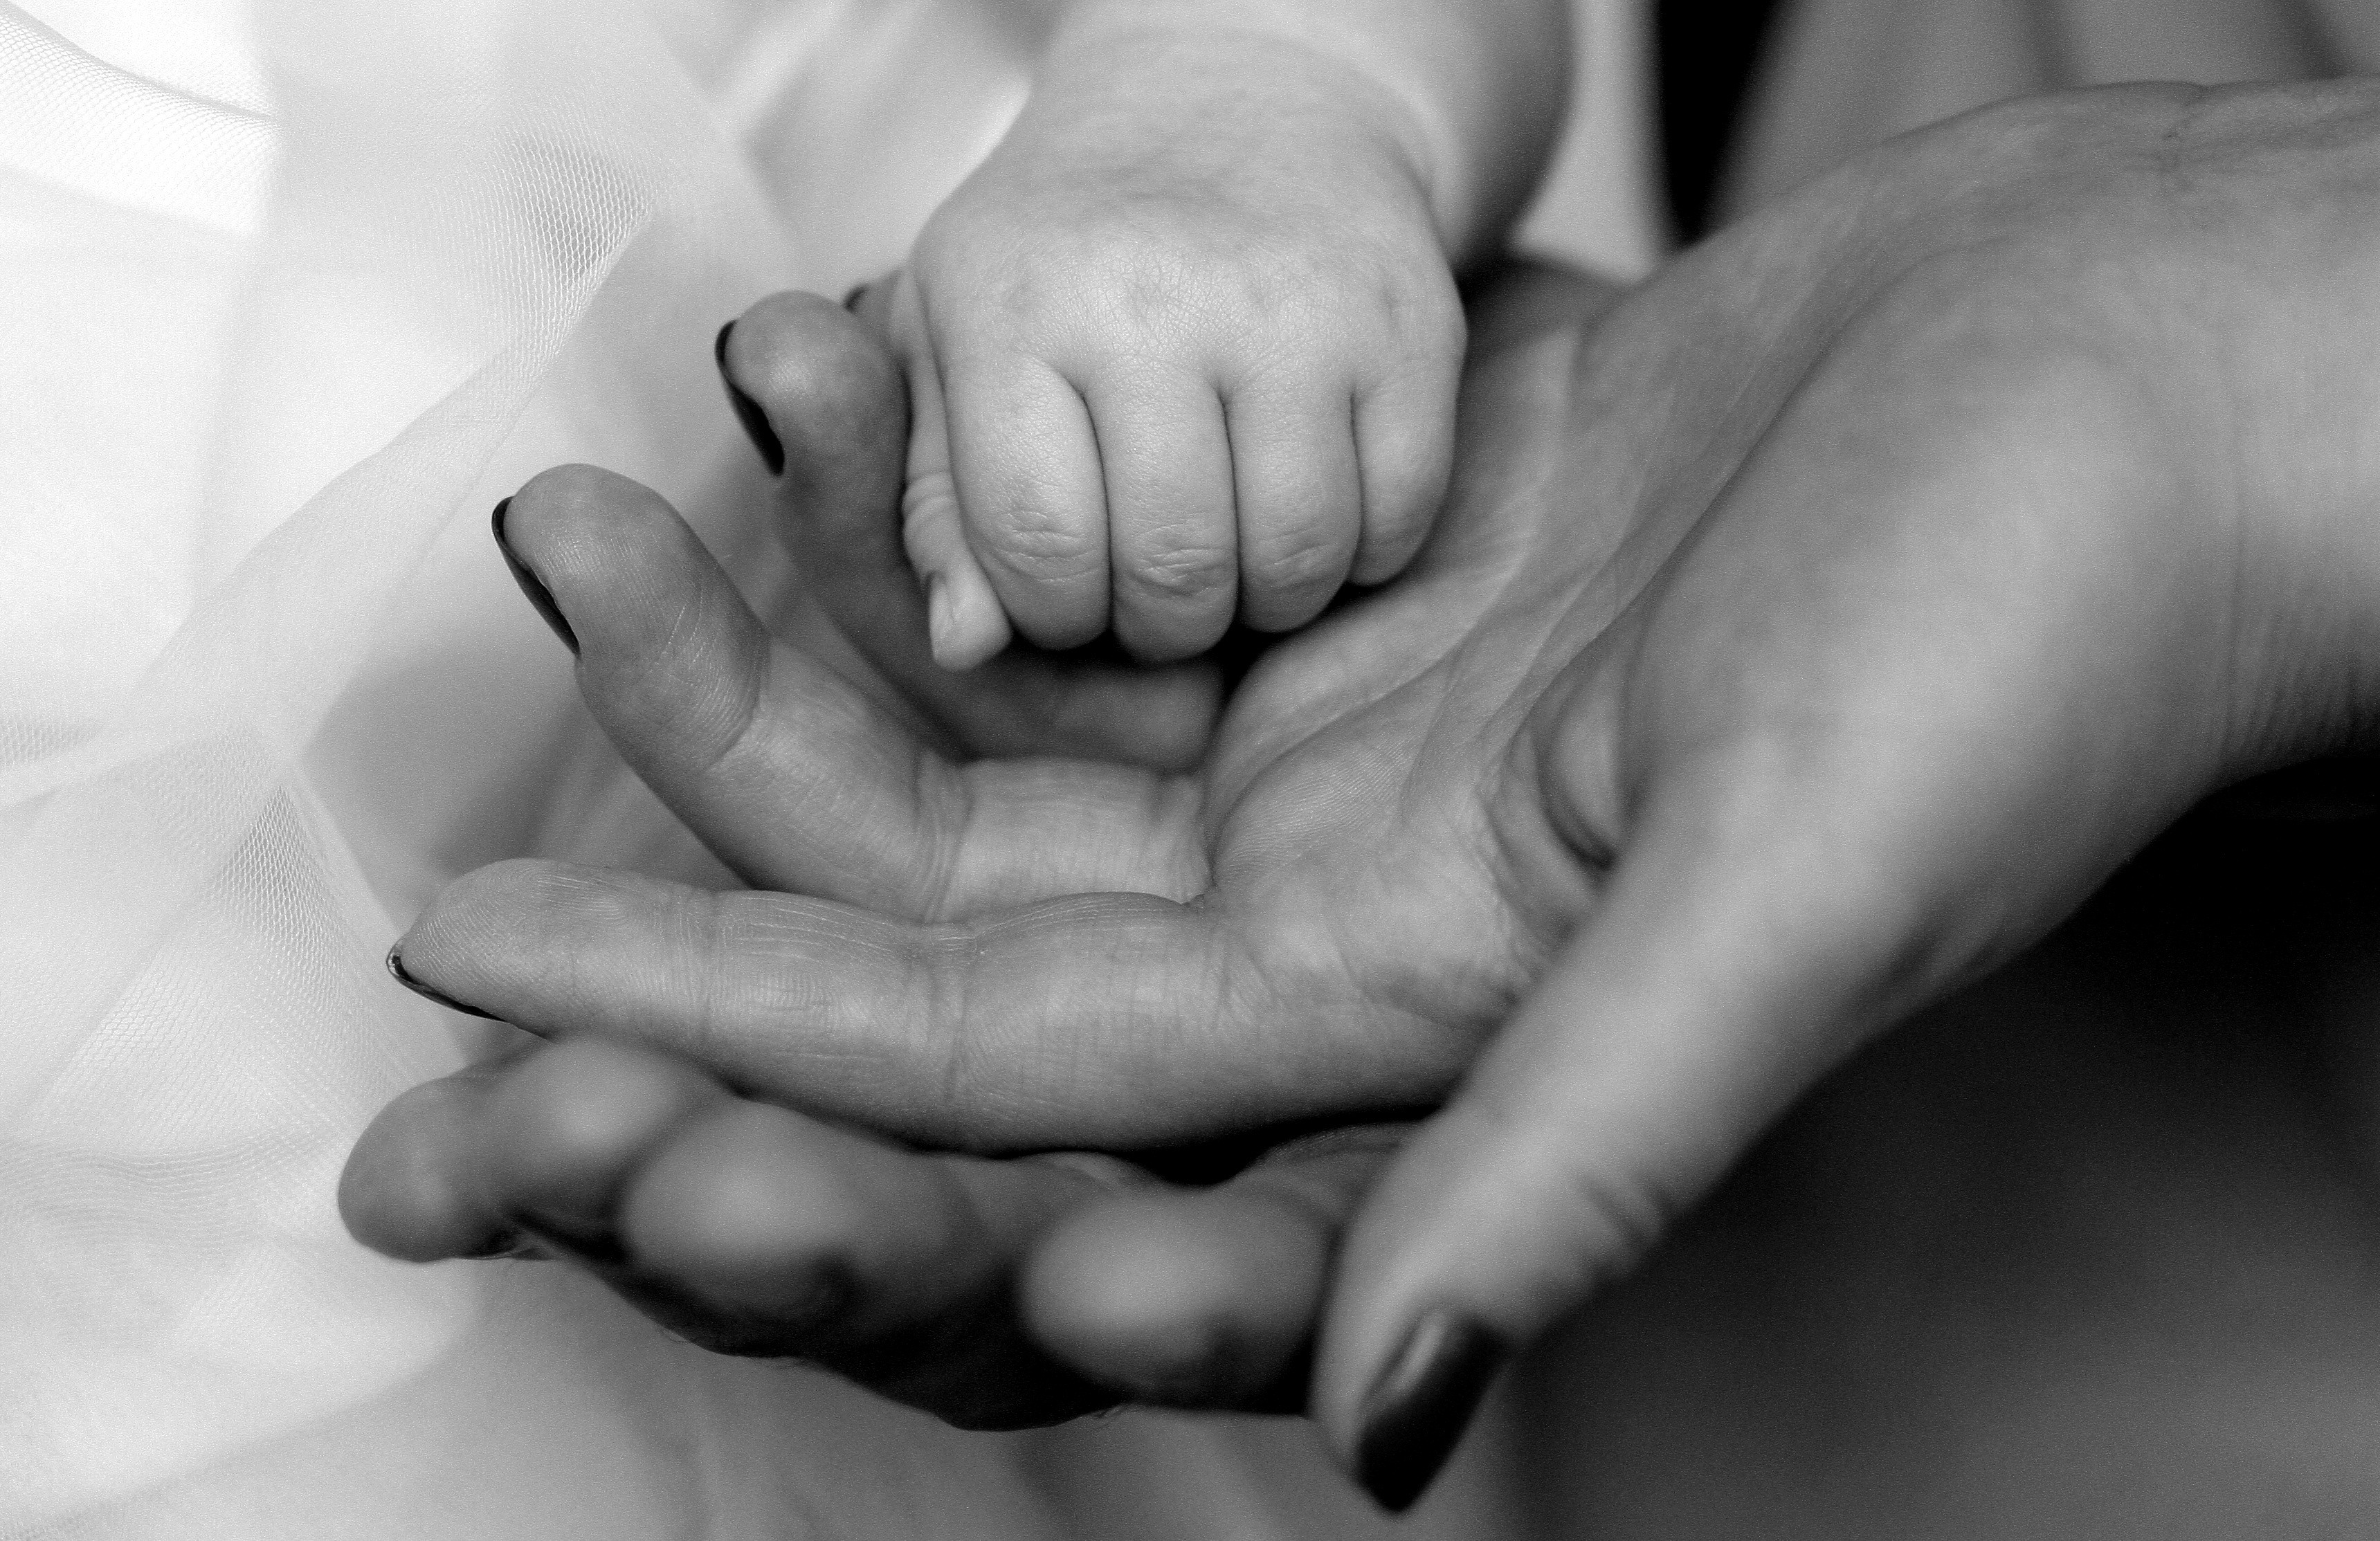
hand, man, person, black and white, photography, male, leg, love, finger, child, monochrome, arm, muscle, holding hands, close up, human body, family, hands, infant, contact, interaction, sense, monochrome photography, human positions